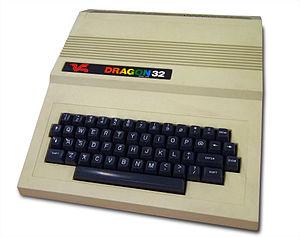
Les Dragon 32 et Dragon 64 sont des ordinateurs personnels construits dans les années 1980. Ces ordinateurs étaient très similaires au TRS-80 Color Computer, ils étaient produits pour le marché européen par Dragon Data, Ltd., à Port Talbot au Pays de Galles, et pour le marché américain par Tano de La Nouvelle-Orléans en Louisiane. Les numéros de modèle constituent la principale différence entre les deux machines, 32 Ko de RAM pour le Dragon 32 et 64 Ko de RAM pour le Dragon 64.